Coffin corner (aerodynamics)

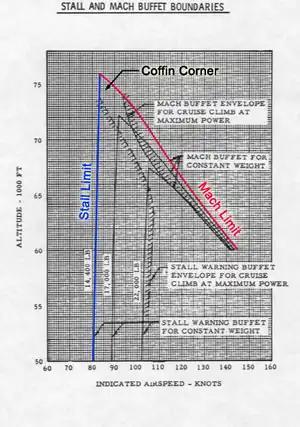
Graph of altitude/speed region envelope for Lockheed U-2 depicting coffin corner

Coffin corner (also known as the aerodynamic ceiling or Q corner) is the region of flight where a fast but subsonic fixed-wing aircraft's stall speed is near the critical Mach number, making it very difficult to keep an airplane in stable flight. Because the stall speed is the minimum speed required to maintain level flight, any reduction in speed will cause the airplane to stall and lose altitude. Because the critical Mach number is the maximum speed at which air can travel over the wings without losing lift due to flow separation and shock waves, any increase in speed will cause the airplane to lose lift, or to pitch heavily nose-down, and lose altitude.